Hawks F.C.

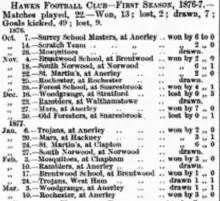
The club's results from its first season, published in the Norwood News of 28 April 1877.

Although the club claimed a foundation date of 1875, its first reported game was against a Surrey School Masters select on 7 October 1876, ending in a 6–0 win. The first match against a regular club was against Mosquitoes F.C. on 28 October 1876. The match ended goalless, after a Hawks goal was disallowed as Mosquitoes noticed that the club had 12 men on the pitch.